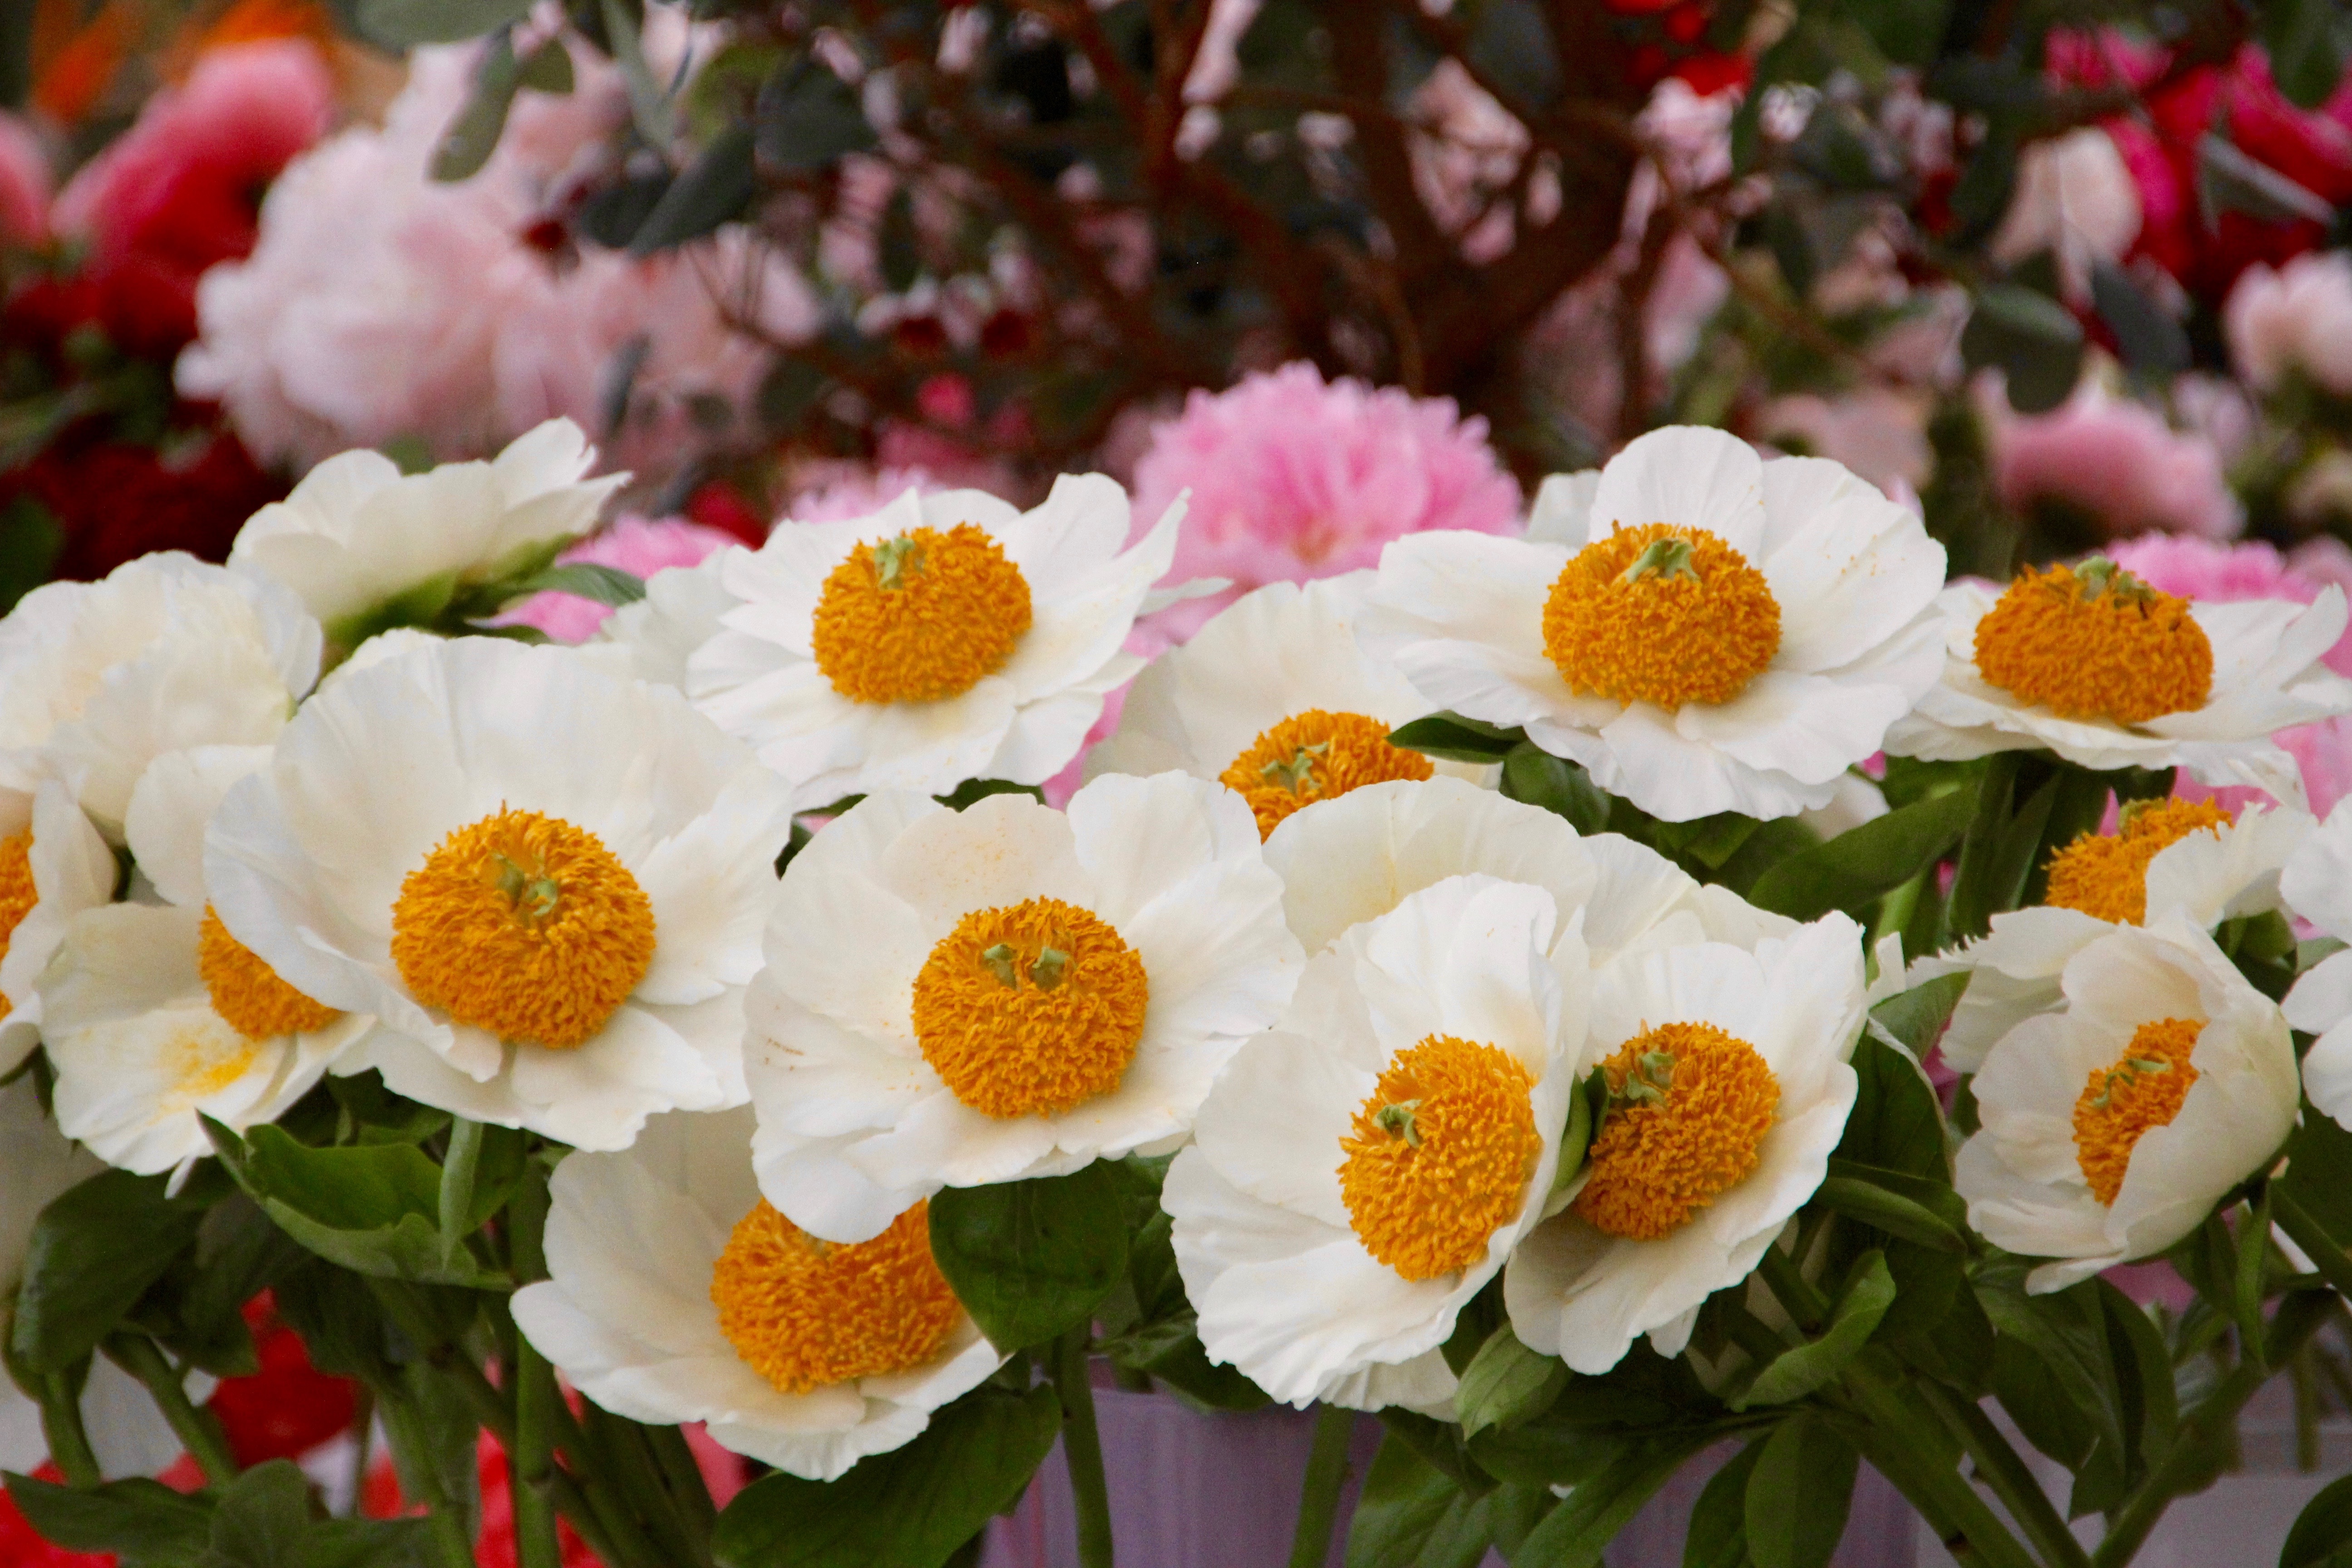
blossom, plant, white, flower, petal, spring, botany, yellow, close, flora, carnation, floristry, flowering plant, white yellow, flower bouquet, cut flowers, floral design, yolk flowers, annual plant, land plant, flower arranging